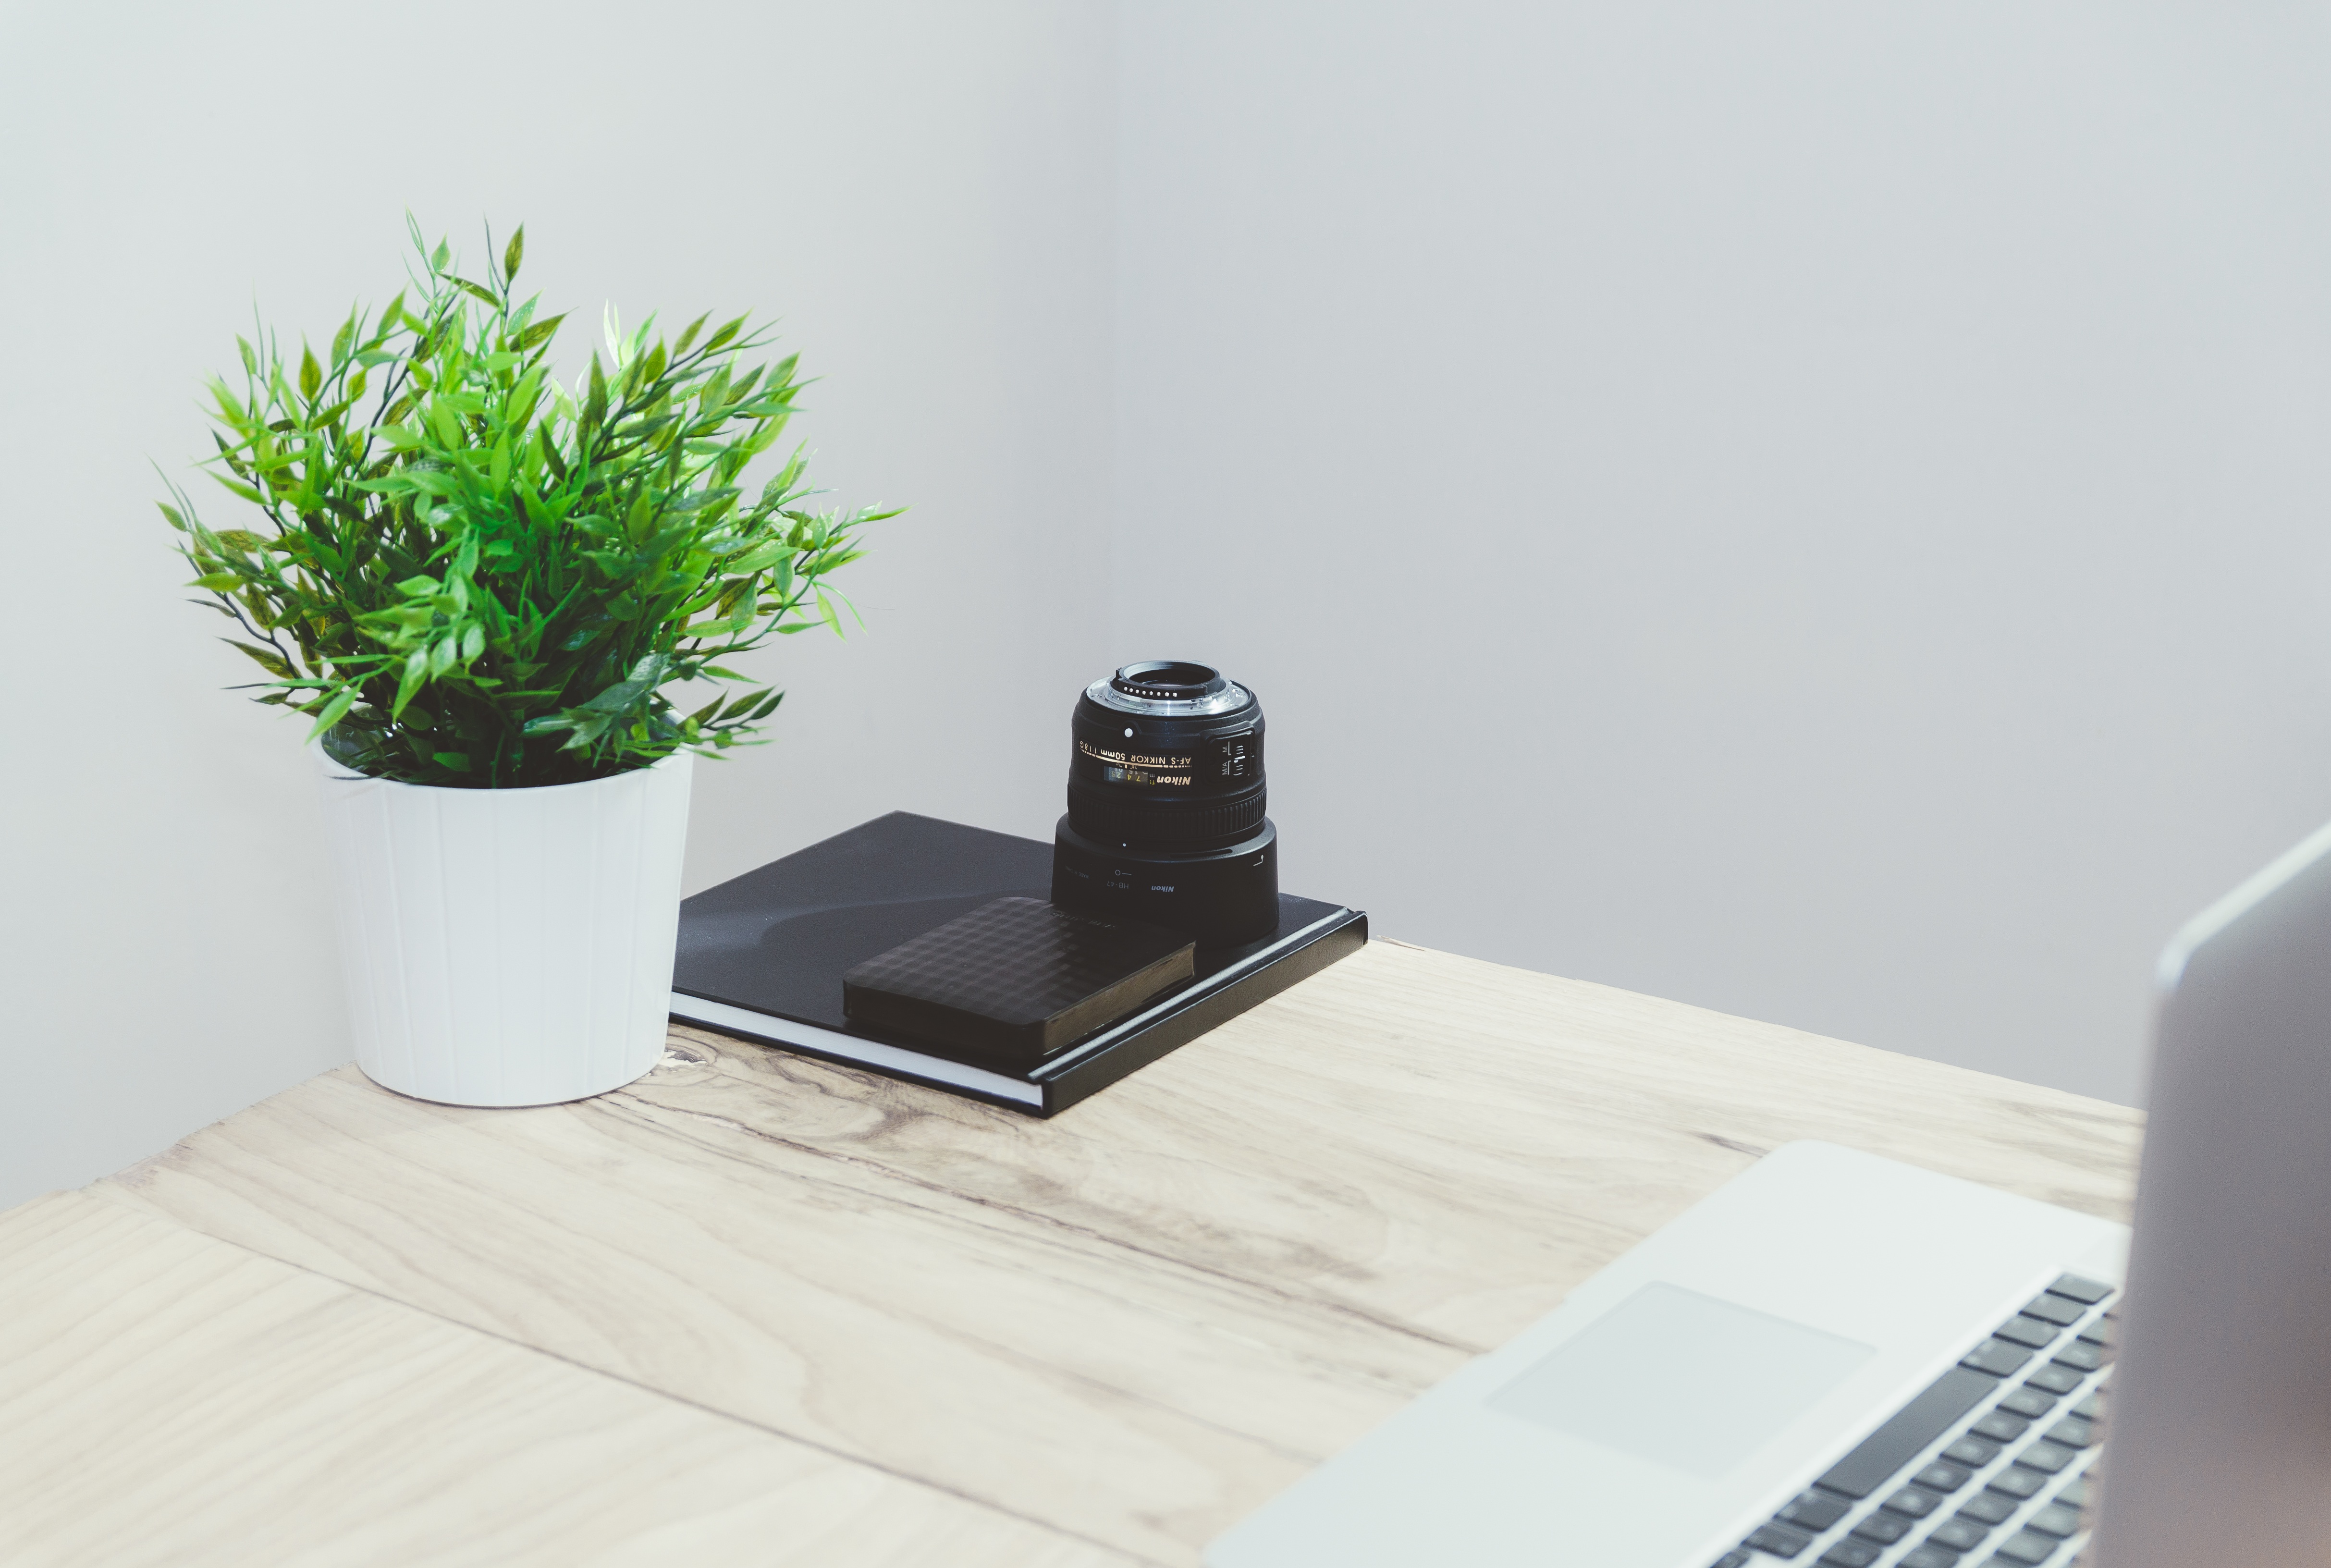
laptop, table, book, plant, wood, floor, pot, furniture, work space, wooden table, design, flowerpot, flooring, laminate flooring